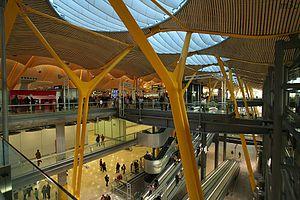
Richard George Rogers, baron Rogers of Riverside, né le 23 juillet 1933 à Florence, en Italie, est un architecte italien naturalisé britannique, lauréat en 2007 du prix Pritzker.
L'aéroport Adolfo Suárez Madrid-Barajas est le plus important d'Espagne et dessert la ville de Madrid. En 2013, il est classé 29ᵉ aéroport mondial et 5ᵉ en Europe. Il est situé à 13 km au nord-est du centre de Madrid et compte quatre terminaux. L'aéroport est géré par Aeropuertos Españoles y Navegación Aérea. Son nom est celui de Barajas, un des vingt-et-un districts de Madrid. La majeure partie des emprises de l’aéroport occupe approximativement la moitié nord-est de ce district, dans les quartiers de Aeroporto et Timón. L'aéroport est desservi par des stations de métro, et une ligne ferroviaire.